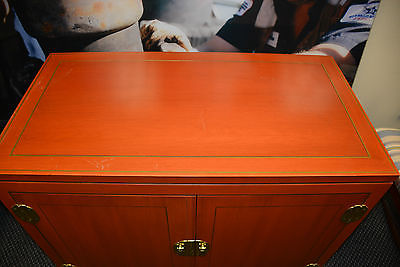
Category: cabinet